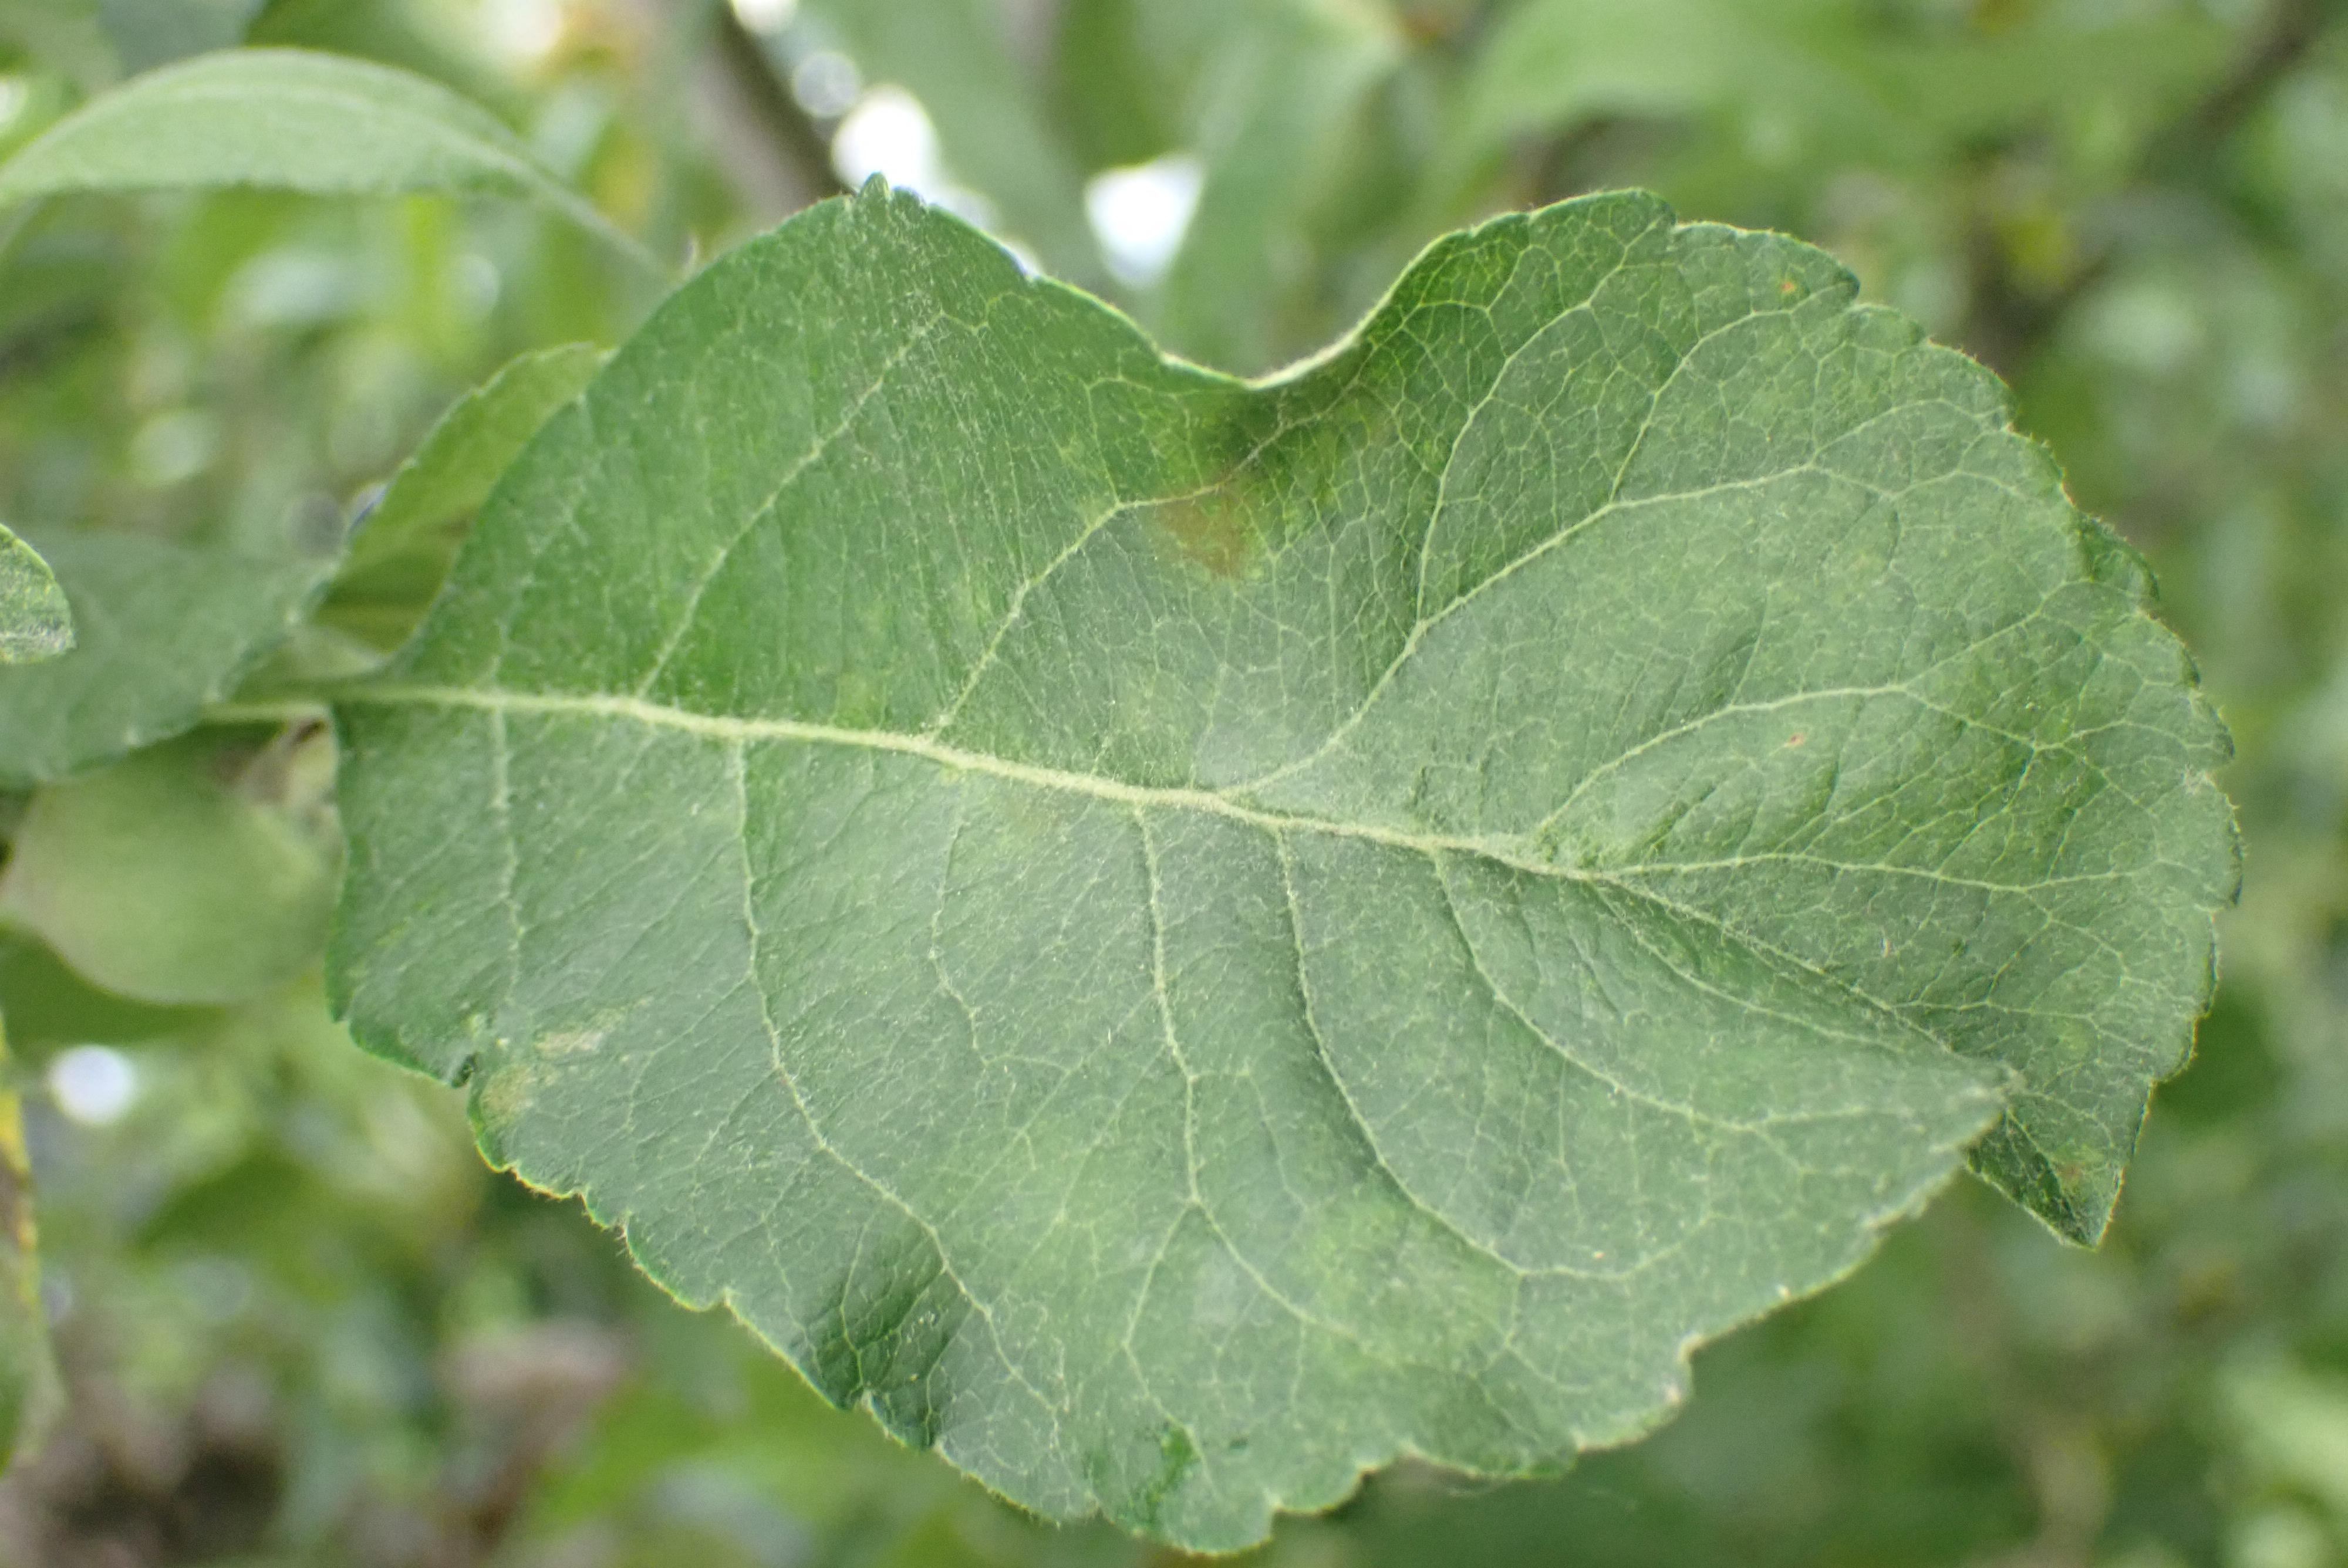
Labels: scab